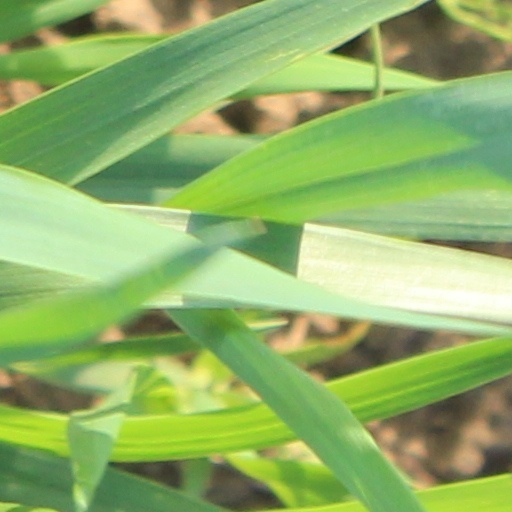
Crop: wheat